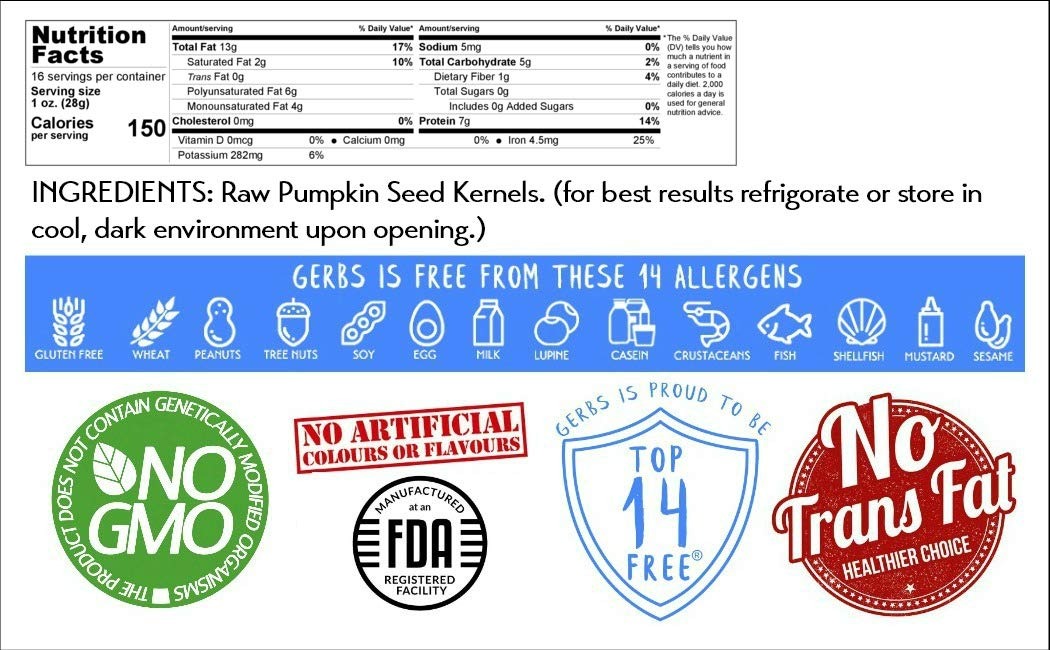
Item Name: GERBS Raw Pumpkin Seed Kernels 1 LB | Top 14 Allergy Free Food | Protein rich super snack food | Use in salads, yogurt, baking, oatmeal, trail mix | Grown in Canada, packaged in USA | Vegan, Kosher
Bullet Point 1: Gerbs AAA raw pumpkin kernels are meticulously packaged on dedicated allergen-free equipment in Rhode Island by our specially trained staff, ensuring quality and safety. Each 2 lb. bag features a resealable design, allowing for convenient storage and preservation of freshness.
Bullet Point 2: Gerbs stands by an all-natural commitment, ensuring our products are Non-GMO and free from trans-fats, chemicals, and preservatives. We believe in crafting foods the way nature intended, from scratch, to offer great taste, promote health, and provide natural energy.
Bullet Point 3: Gerbs pumpkin kernels offer a delicate, nutty flavor with earthy and savory undertones, in addition to being packed with essential micro and macronutrients. Their mild taste provides an ideal canvas for roasting, salting, or experimenting with various herbs and spices at home. It can be a delightful and interactive activity, especially with children.
Bullet Point 4: Gerbs' Certified Allergen Statement affirms that our entire product line is free from gluten, wheat, peanuts, tree nuts, soy, egg, milk/dairy, sesame, mustard, shellfish, and fish.
Bullet Point 5: Explore our diverse range of trusted Gerbs Categories, including Seeds, Salad Mixes, Seed Butters, Snack Mixes, Fruit Medleys, Seed Meals, Dried Fruits, Grains, Flours, Granolas, Oats, and Chocolates.
Product Description: Gerbs raw pumpkin kernels, also known as pepitas, are the hulled seeds found within the pumpkin fruit. These nutrient-dense kernels boast a delicate nutty flavor and a satisfying crunch, making them a popular snack choice worldwide. Packed with essential micro and macronutrients, raw pumpkin kernels offer numerous benefits. Gerbs proudly sources pumpkin kernels from an exclusive third-generation farm nestled in the fertile fields of Canada. With a legacy of expertise passed down through generations, this farm ensures the highest quality and freshness of its harvest. Carefully selected by our team, these AAA graded premium pumpkin kernels are meticulously packaged in 1 lb. resealable food-grade poly bags, preserving their flavor and nutritional integrity. Whether enjoyed on their own as a wholesome snack or added to salads, soups, or baked goods for extra texture and flavor, raw pumpkin kernels are a versatile and nutritious addition to any diet.
Value: 16.0
Unit: Ounce

Price: 28.69